List of Xbox games compatible with Xbox 360

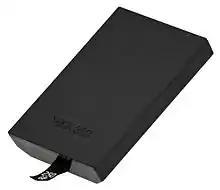
An official hard drive is required to play emulated Xbox games.

At its launch in November 2005, the Xbox 360 did not possess hardware-based backward compatibility with Xbox games due to the different types of hardware and architecture used in the Xbox and Xbox 360. Instead backward compatibility was achieved using software emulation. When the Xbox 360 launched in North America 212 Xbox games were supported while in Europe 156 games were supported. The Japanese market had the fewest titles supported at launch with only 12 games. Microsoft's final update to the list of backward compatible titles was in November 2007 bringing the final total to 462 Xbox games.